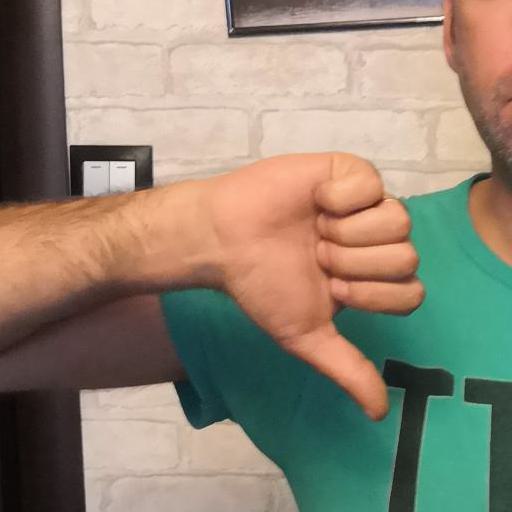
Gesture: dislike